Farr Yacht Design

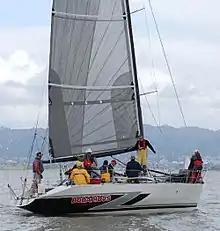
Farr 40 1 Ton "Bodacious" racing on San Francisco Bay

Farr Yacht Design, founded by Bruce Farr in Auckland, New Zealand, is a racing yacht design firm based in Annapolis, Maryland, United States. The firm is led by Patrick Shaughnessy. Its yachts measure from to . Farr develops custom and production yachts, including interiors, sails, and hull design. Farr uses outside research and development with tank testing and wind tunnels. Farr-designed yachts have won and placed well in a broad range of races.